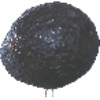
Label: avocado